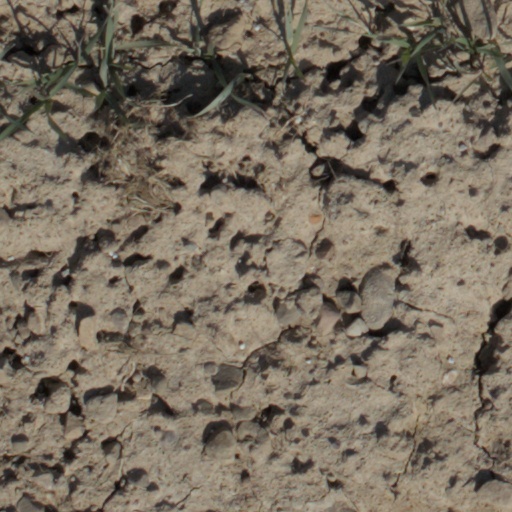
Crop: wheat